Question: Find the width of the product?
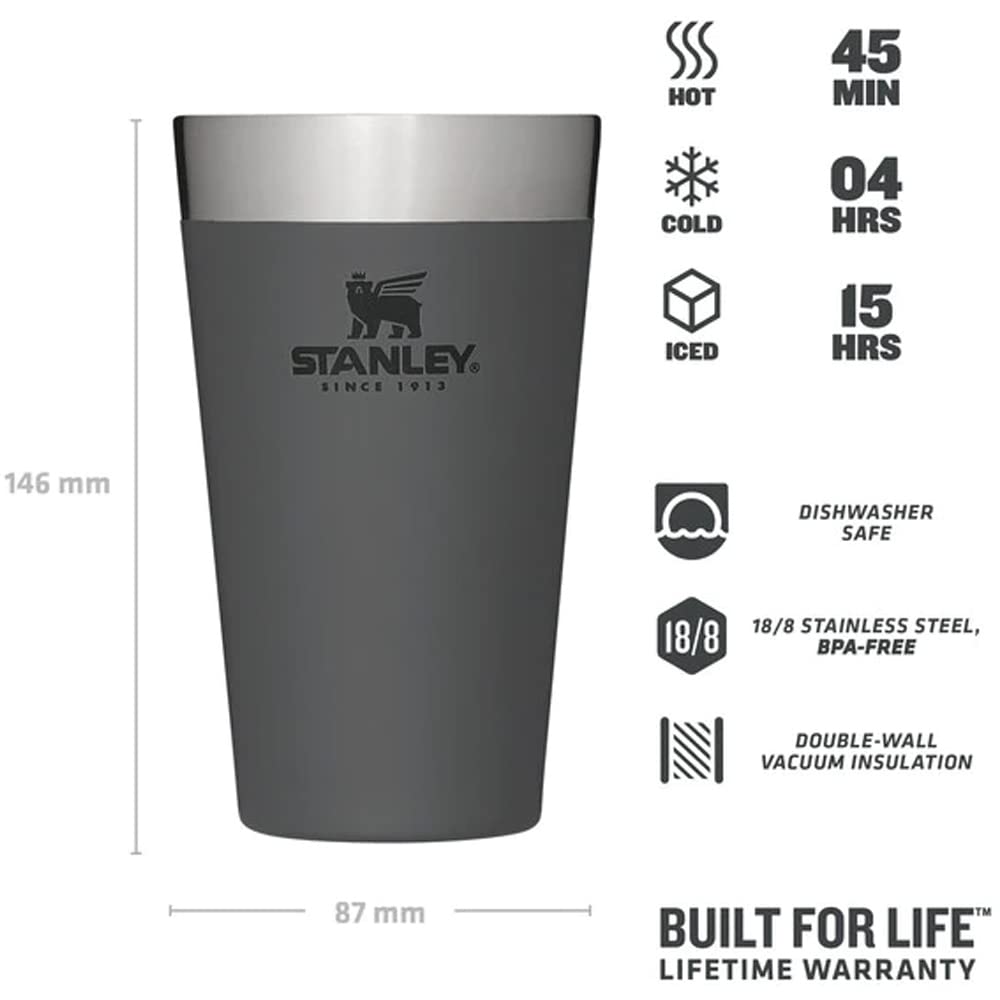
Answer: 87.0 millimetre